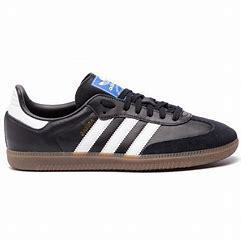
Brand: Adidas
Model: Samba OG